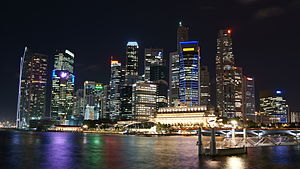
Skyline
Singapores skyline
En skyline kan beskrives som en bys silhuet i form af et overblik eller et udsnit af dens højeste bygninger og strukturer. Den kan også beskrives som den kunstige horisont, som skabes af byens struktur. En bys skyline giver en god antydning af byens økonomiske kraft i almindelighed, således at jo mere prominent en skyline, en by har, desto større økonomisk magt har byen. Byens skyline kan også betegnes som dens fingeraftryk, eftersom der ikke findes to ens skylines. Billedet af en skyline viser ofte et stort, panoramaagtigt syn af byen. I mange byer, men ikke alle, har skyskrabere en væsentlig betydning for byens skyline. Har byen en stærk planlægning af udviklingen, som det f.eks. er tilfældet i Minneapolis, tenderer dens skyline mod at ligne et kunstigt bjerg på grund af, at de højeste bygninger er koncentreret omkring centrum.